Bardo yoga

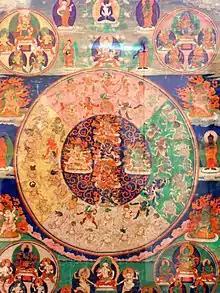
The deities that one may encounter in the post-mortem interim state

Bardo yoga deals with navigating the bardo state in between death and rebirth. It is one of the "Six Dharmas of Naropa" (Skt. "ṣaḍdharma", "Naro's six doctrines" or "six teachings"), a set of advanced Tibetan Buddhist tantric practices compiled by the Indian mahasiddhas Tilopa and Nāropa (1016-1100 CE) and passed on to the Tibetan translator-yogi Marpa Lotsawa (c. 1012).